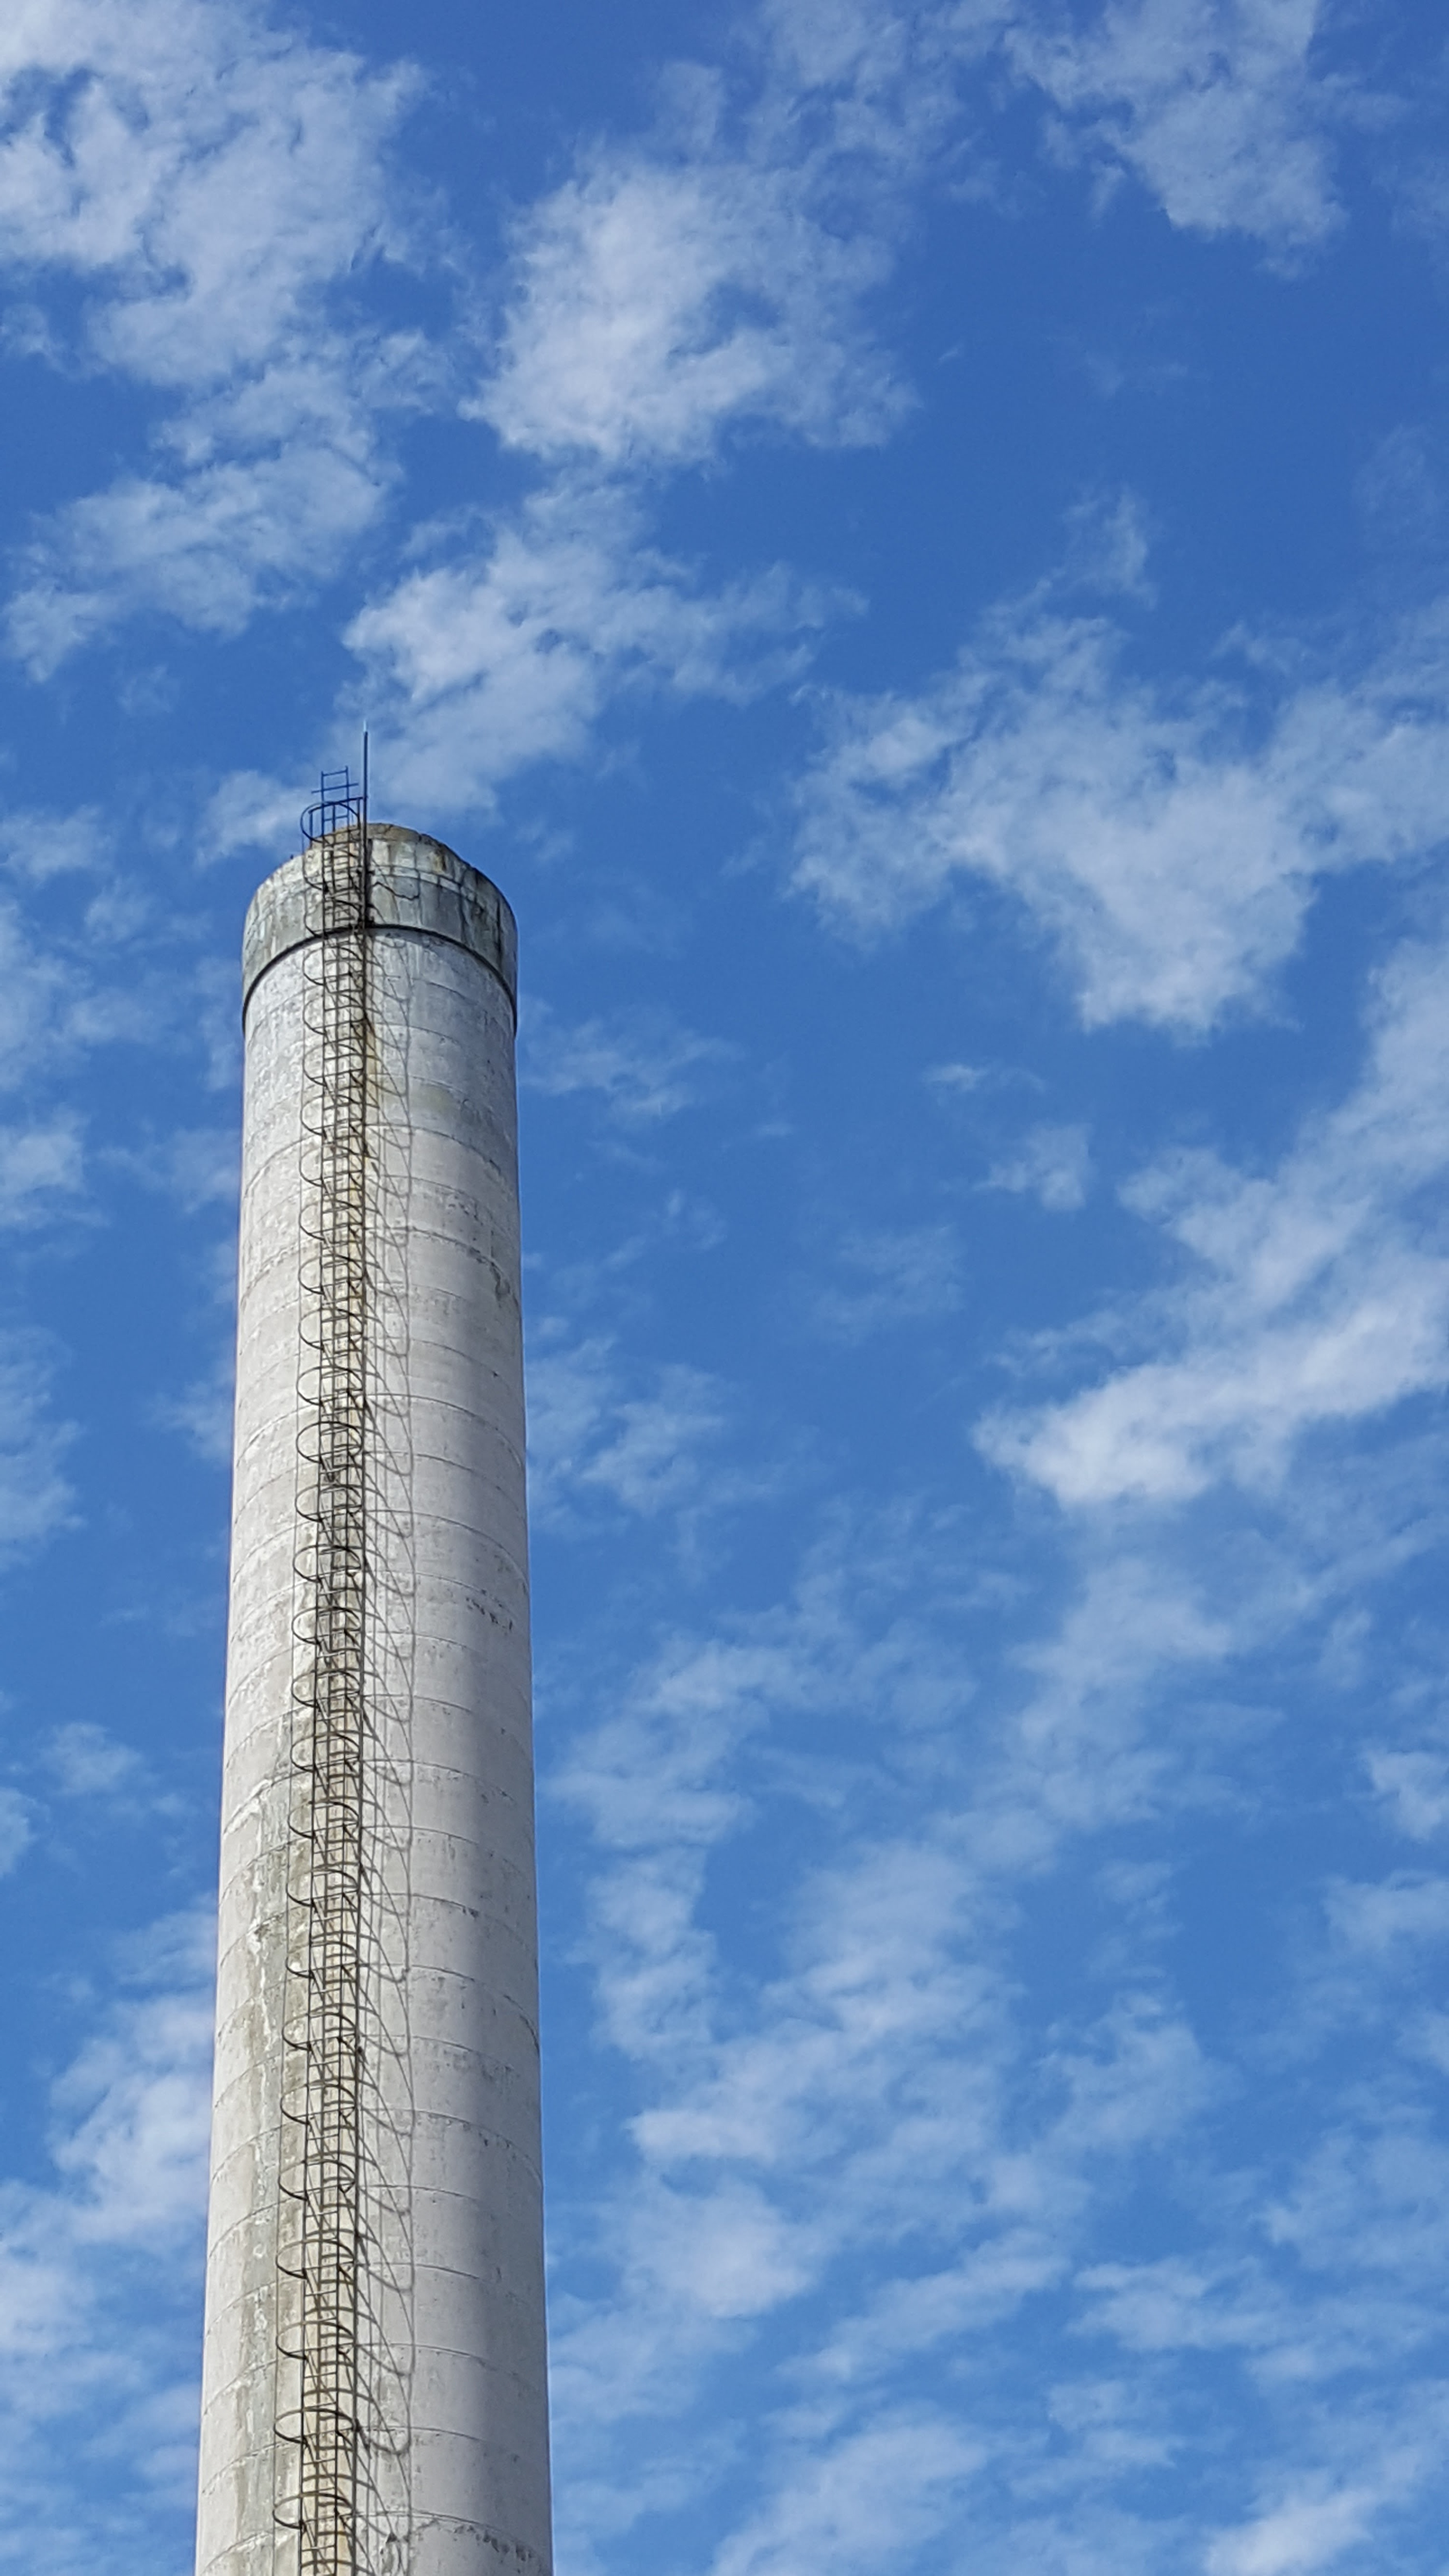
post, cloud, structure, sky, skyscraper, tower, chimney, blue, blank